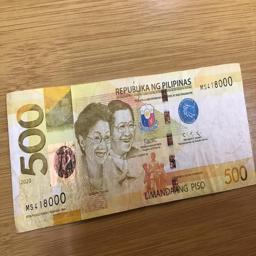
Label: 500_Front